Gary Graham

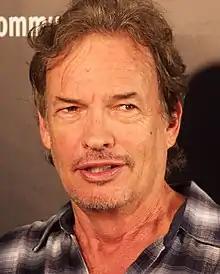
Graham in 2012

Gary Rand Graham (June 6, 1950 – January 22, 2024) was an American actor. With a career spanning five decades beginning in the 1970s in television and movies, he is perhaps best known for his starring role as Detective Matthew Sikes in the television series "Alien Nation" (1989–1990) and five subsequent "Alien Nation" television films (1994–1997), as well as his work in the "Star Trek" franchise, most notably the recurring role of Soval, the Vulcan ambassador to Earth in "".